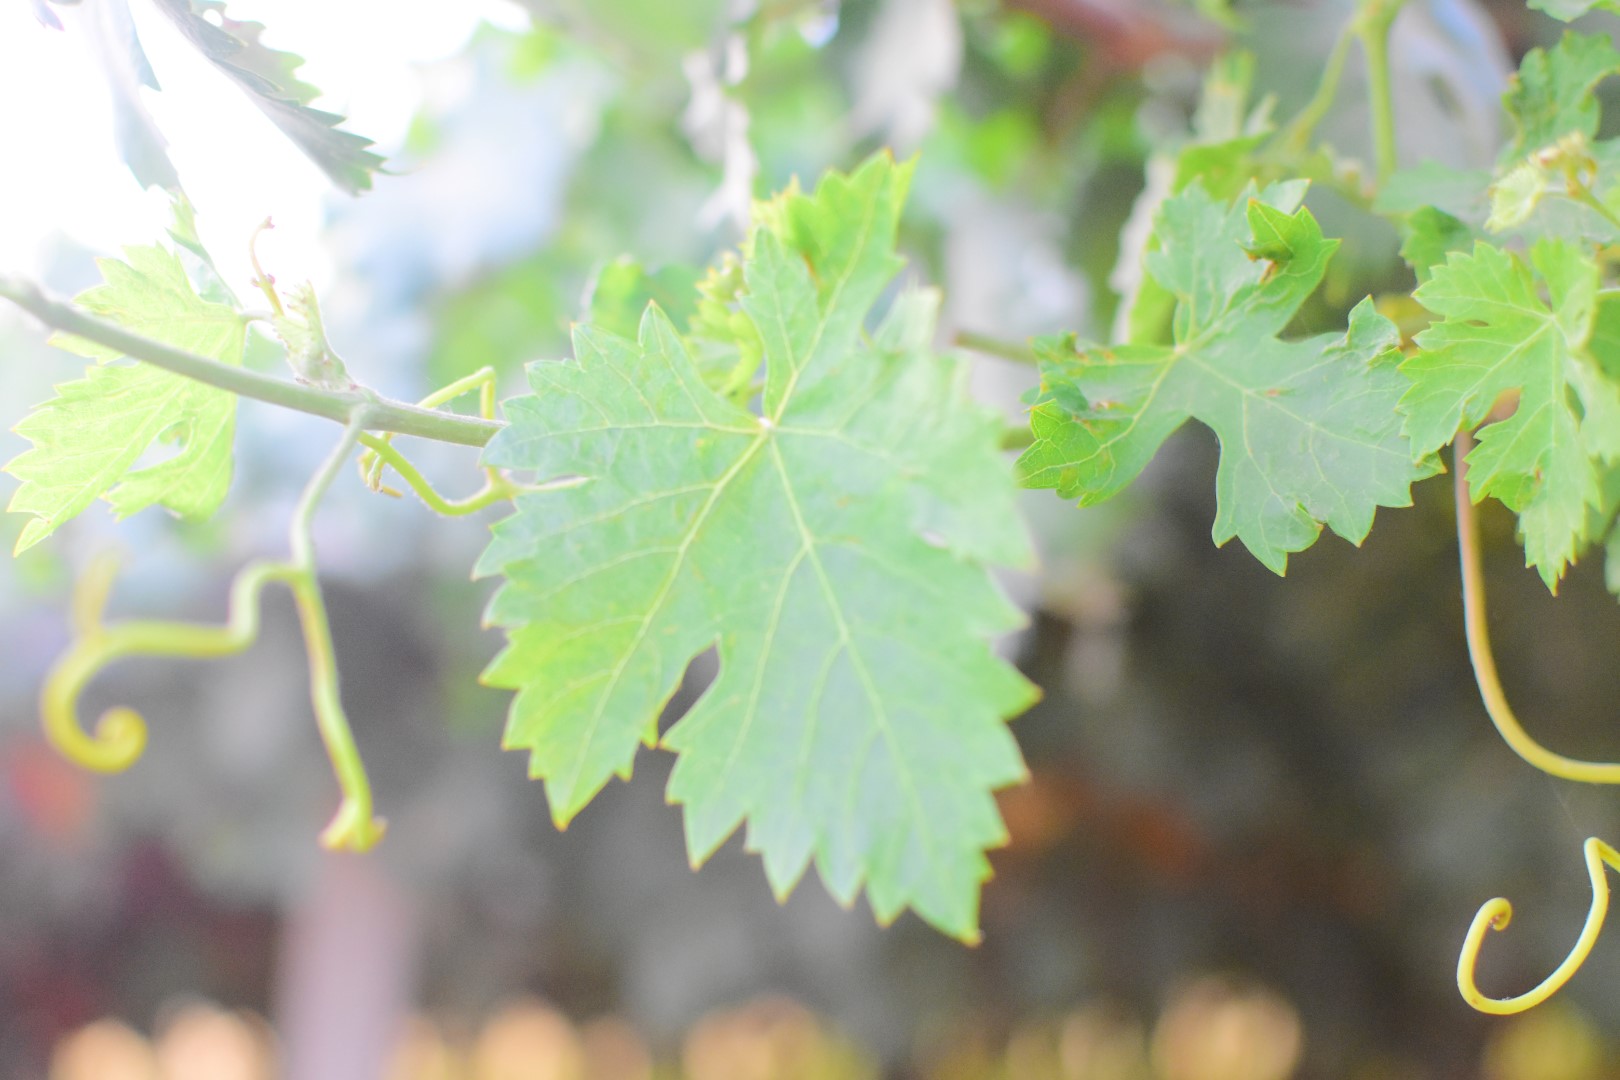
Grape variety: Aswud Balad